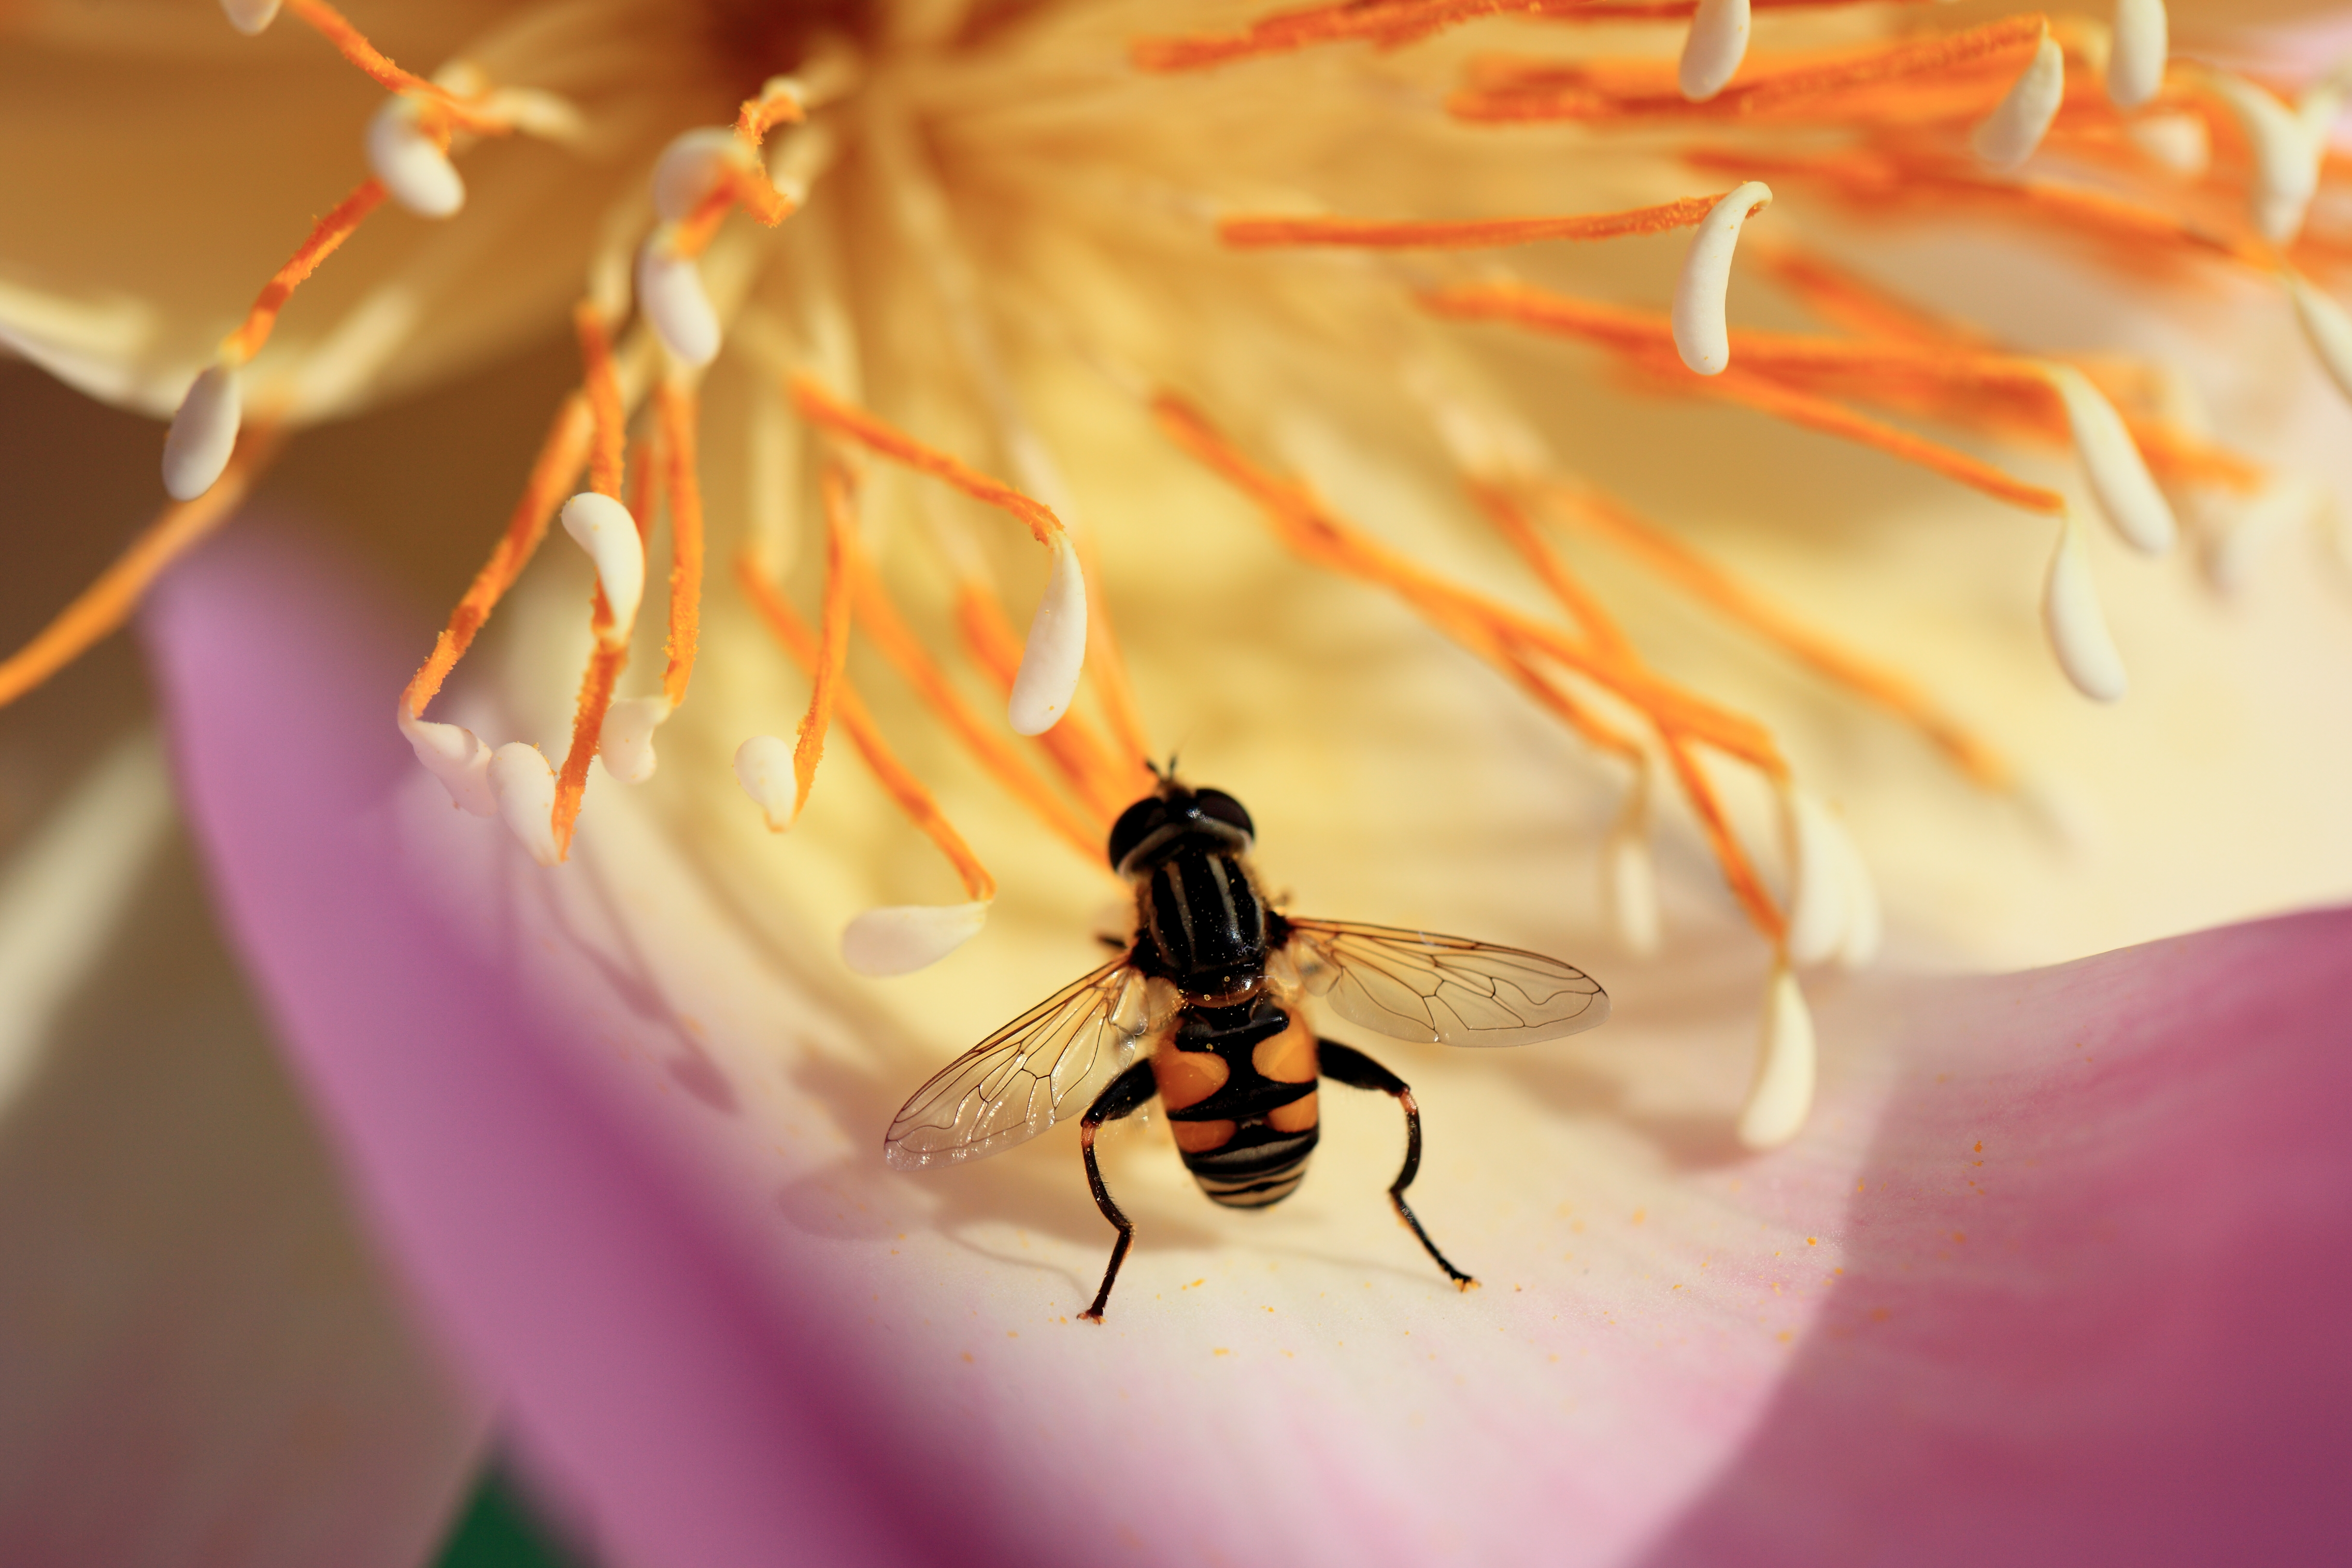
photography, flower, petal, pollen, high, insect, flora, fauna, invertebrate, close up, bee, 5d, hires, markii, nectar, hi, res, resolution, macro photography, honey bee, membrane winged insect